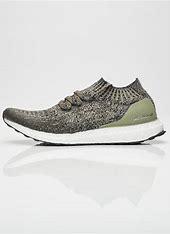
Brand: Adidas
Model: Ultraboost Uncaged